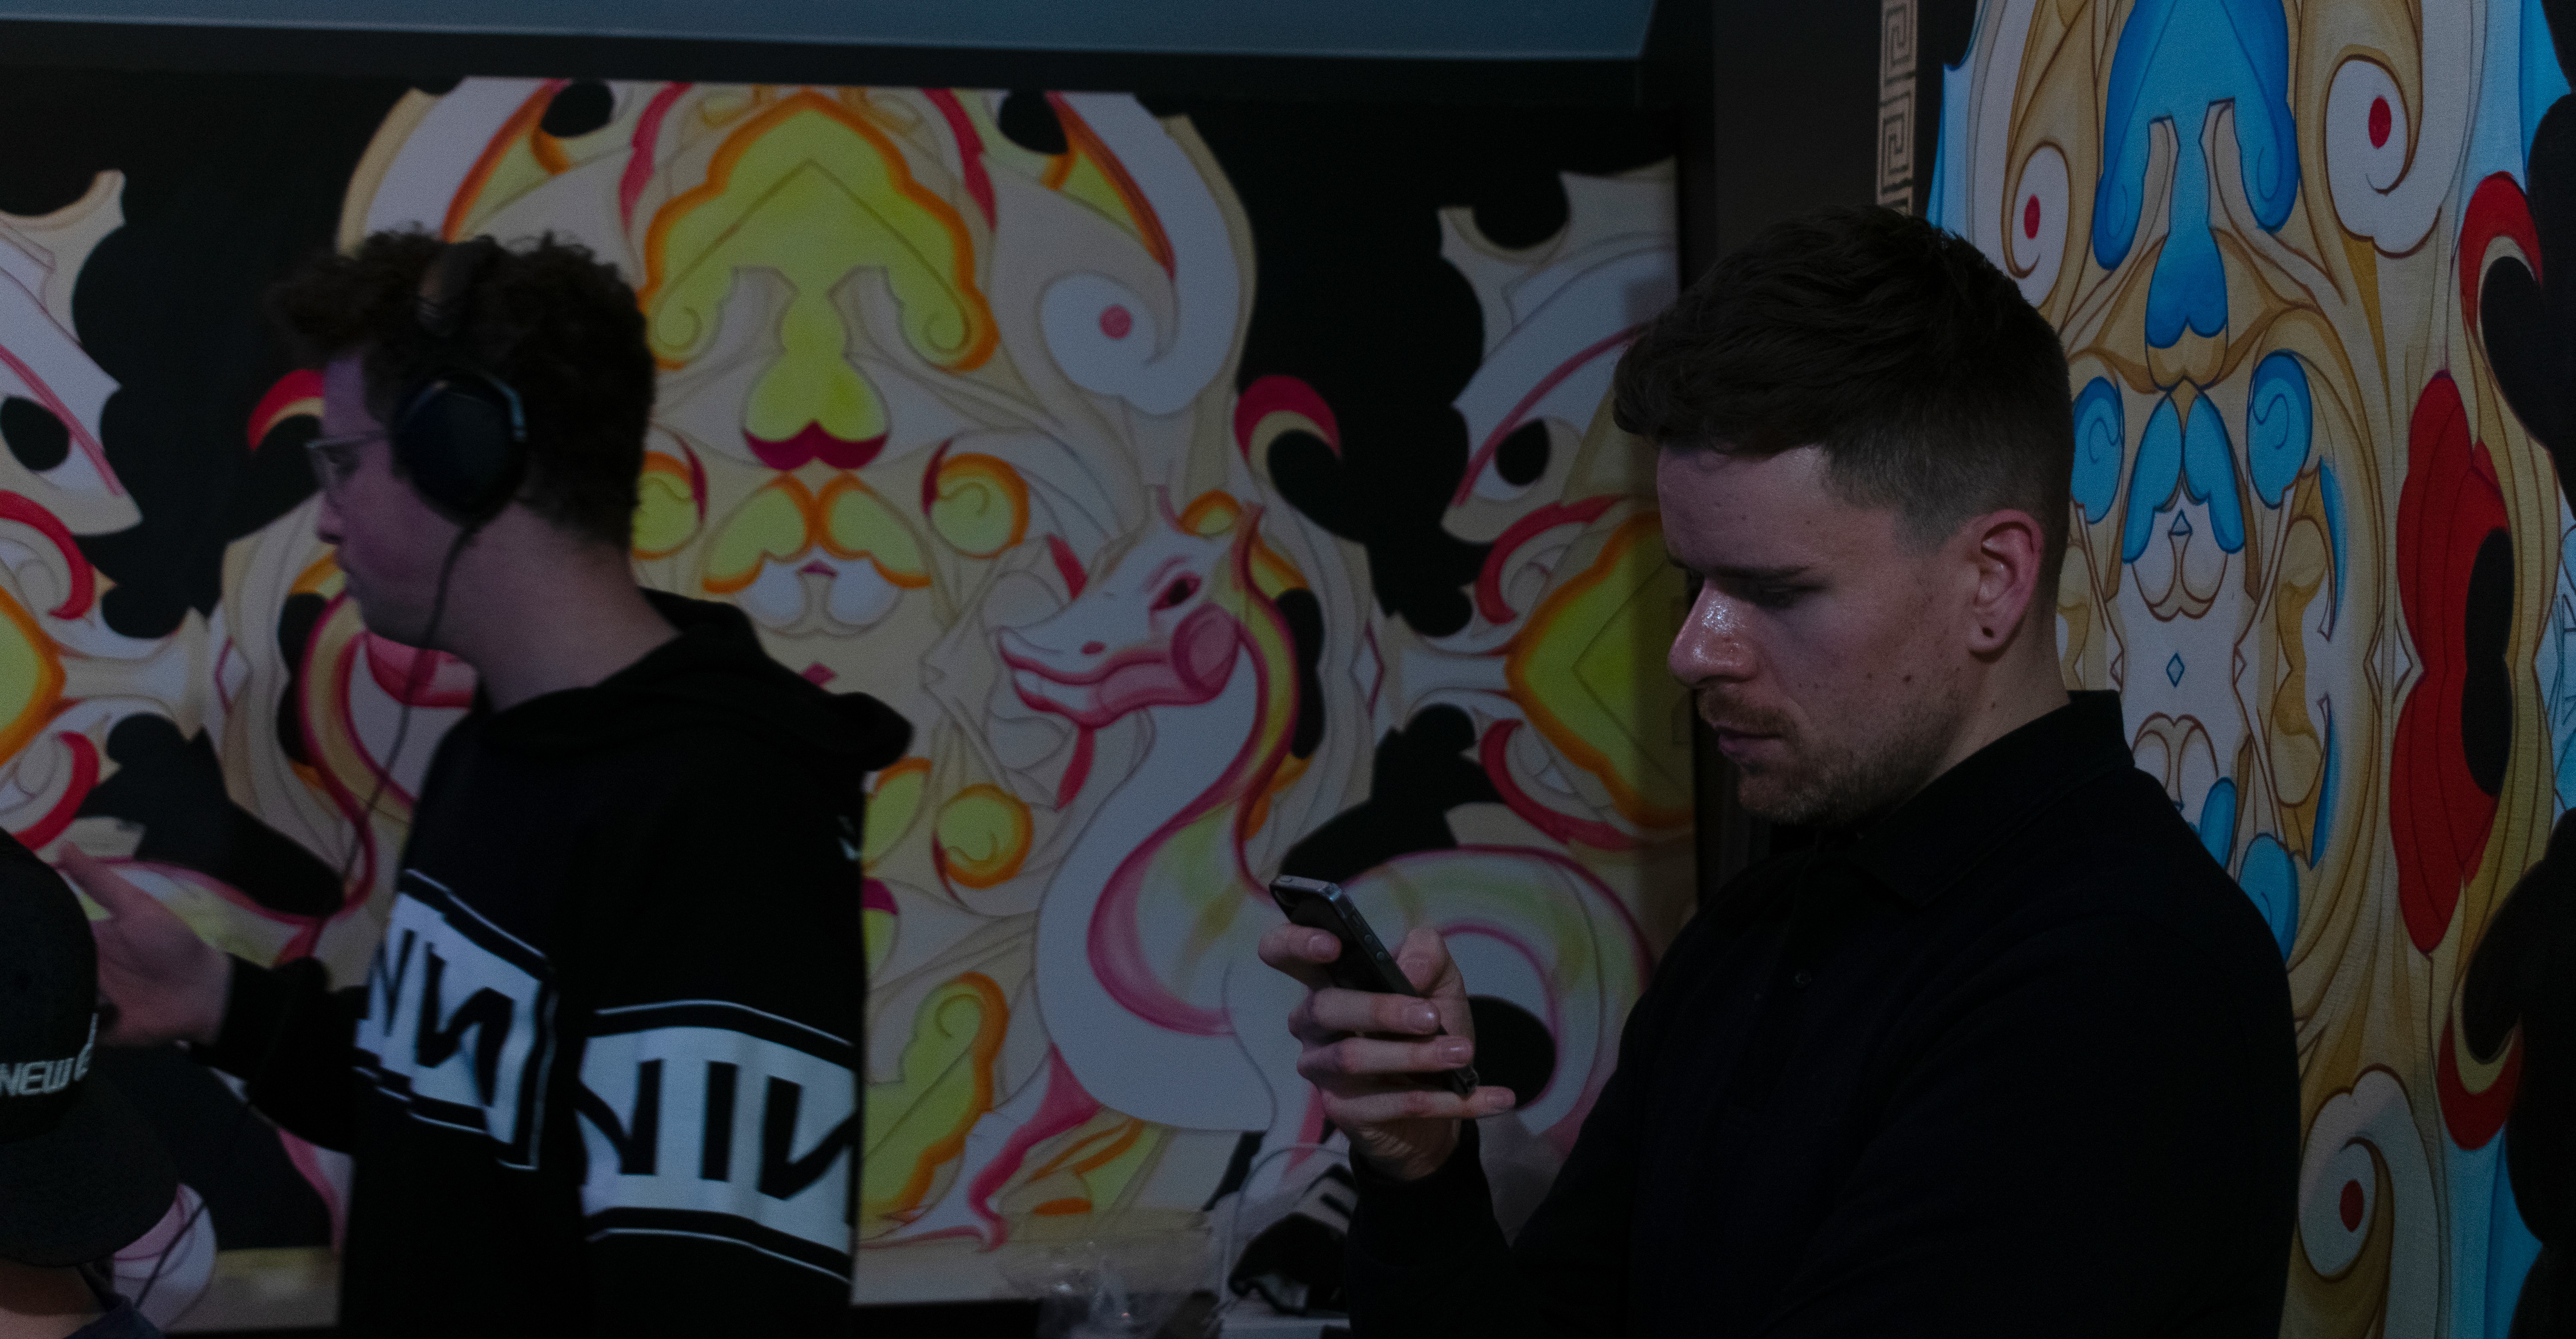
Brecht, Corbeel, illustration, art, work, photography, outside, inside, light, composition, national, nature, color, colour, design, popular, tree, france, belgium, germany, italy, brussels, Brecht Corbeel, decoration, props, concept art, photobashing, reference, blog, people, panda, street art, mural, visual arts, artist, modern art, cool, graffiti, fun, painting, t shirt